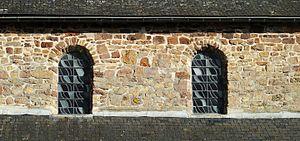
Belgique - Province de Namur - Église Notre-Dame-du-Rosaire de Wierde
L'église Notre-Dame-du-Rosaire est une église catholique de style roman située à Wierde, village de la ville de Namur, dans la Province de Namur en Belgique.